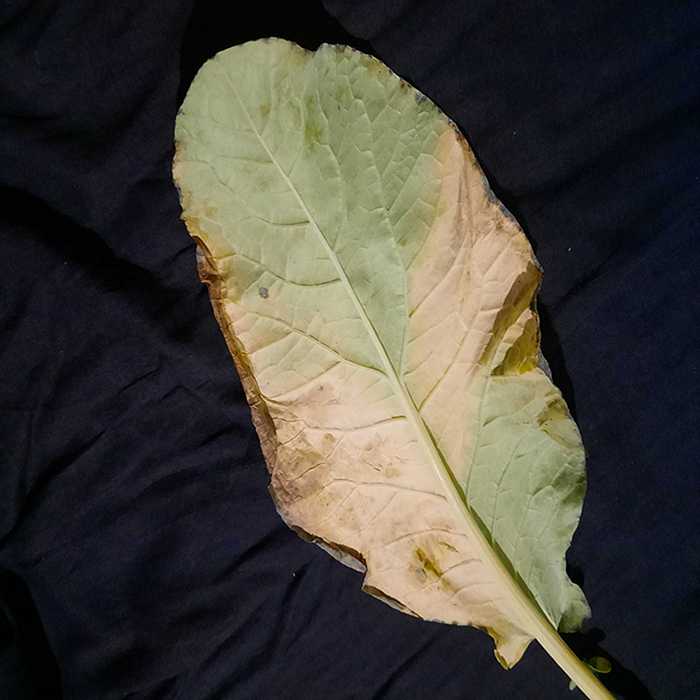
Plant: Cauliflower
Label: Black Rot